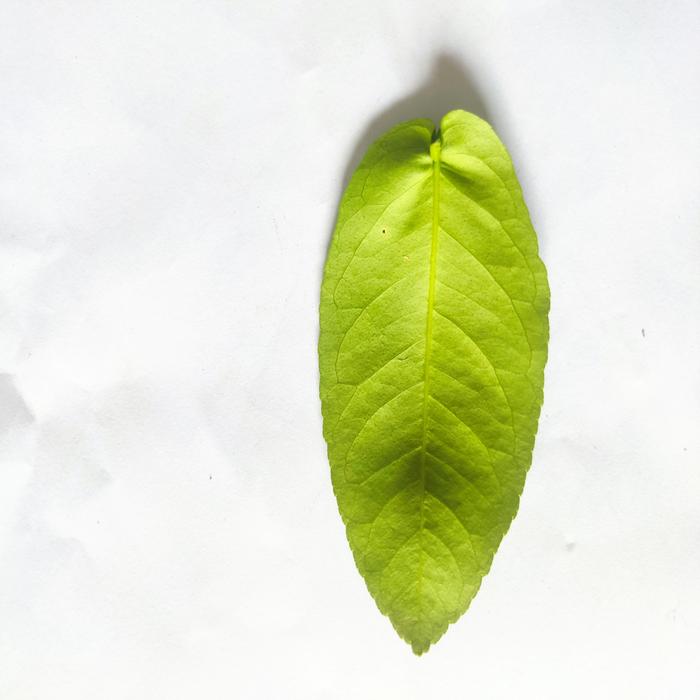
Crop: Lemon
Leaf condition: Healthy_Leaf